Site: brandenburg
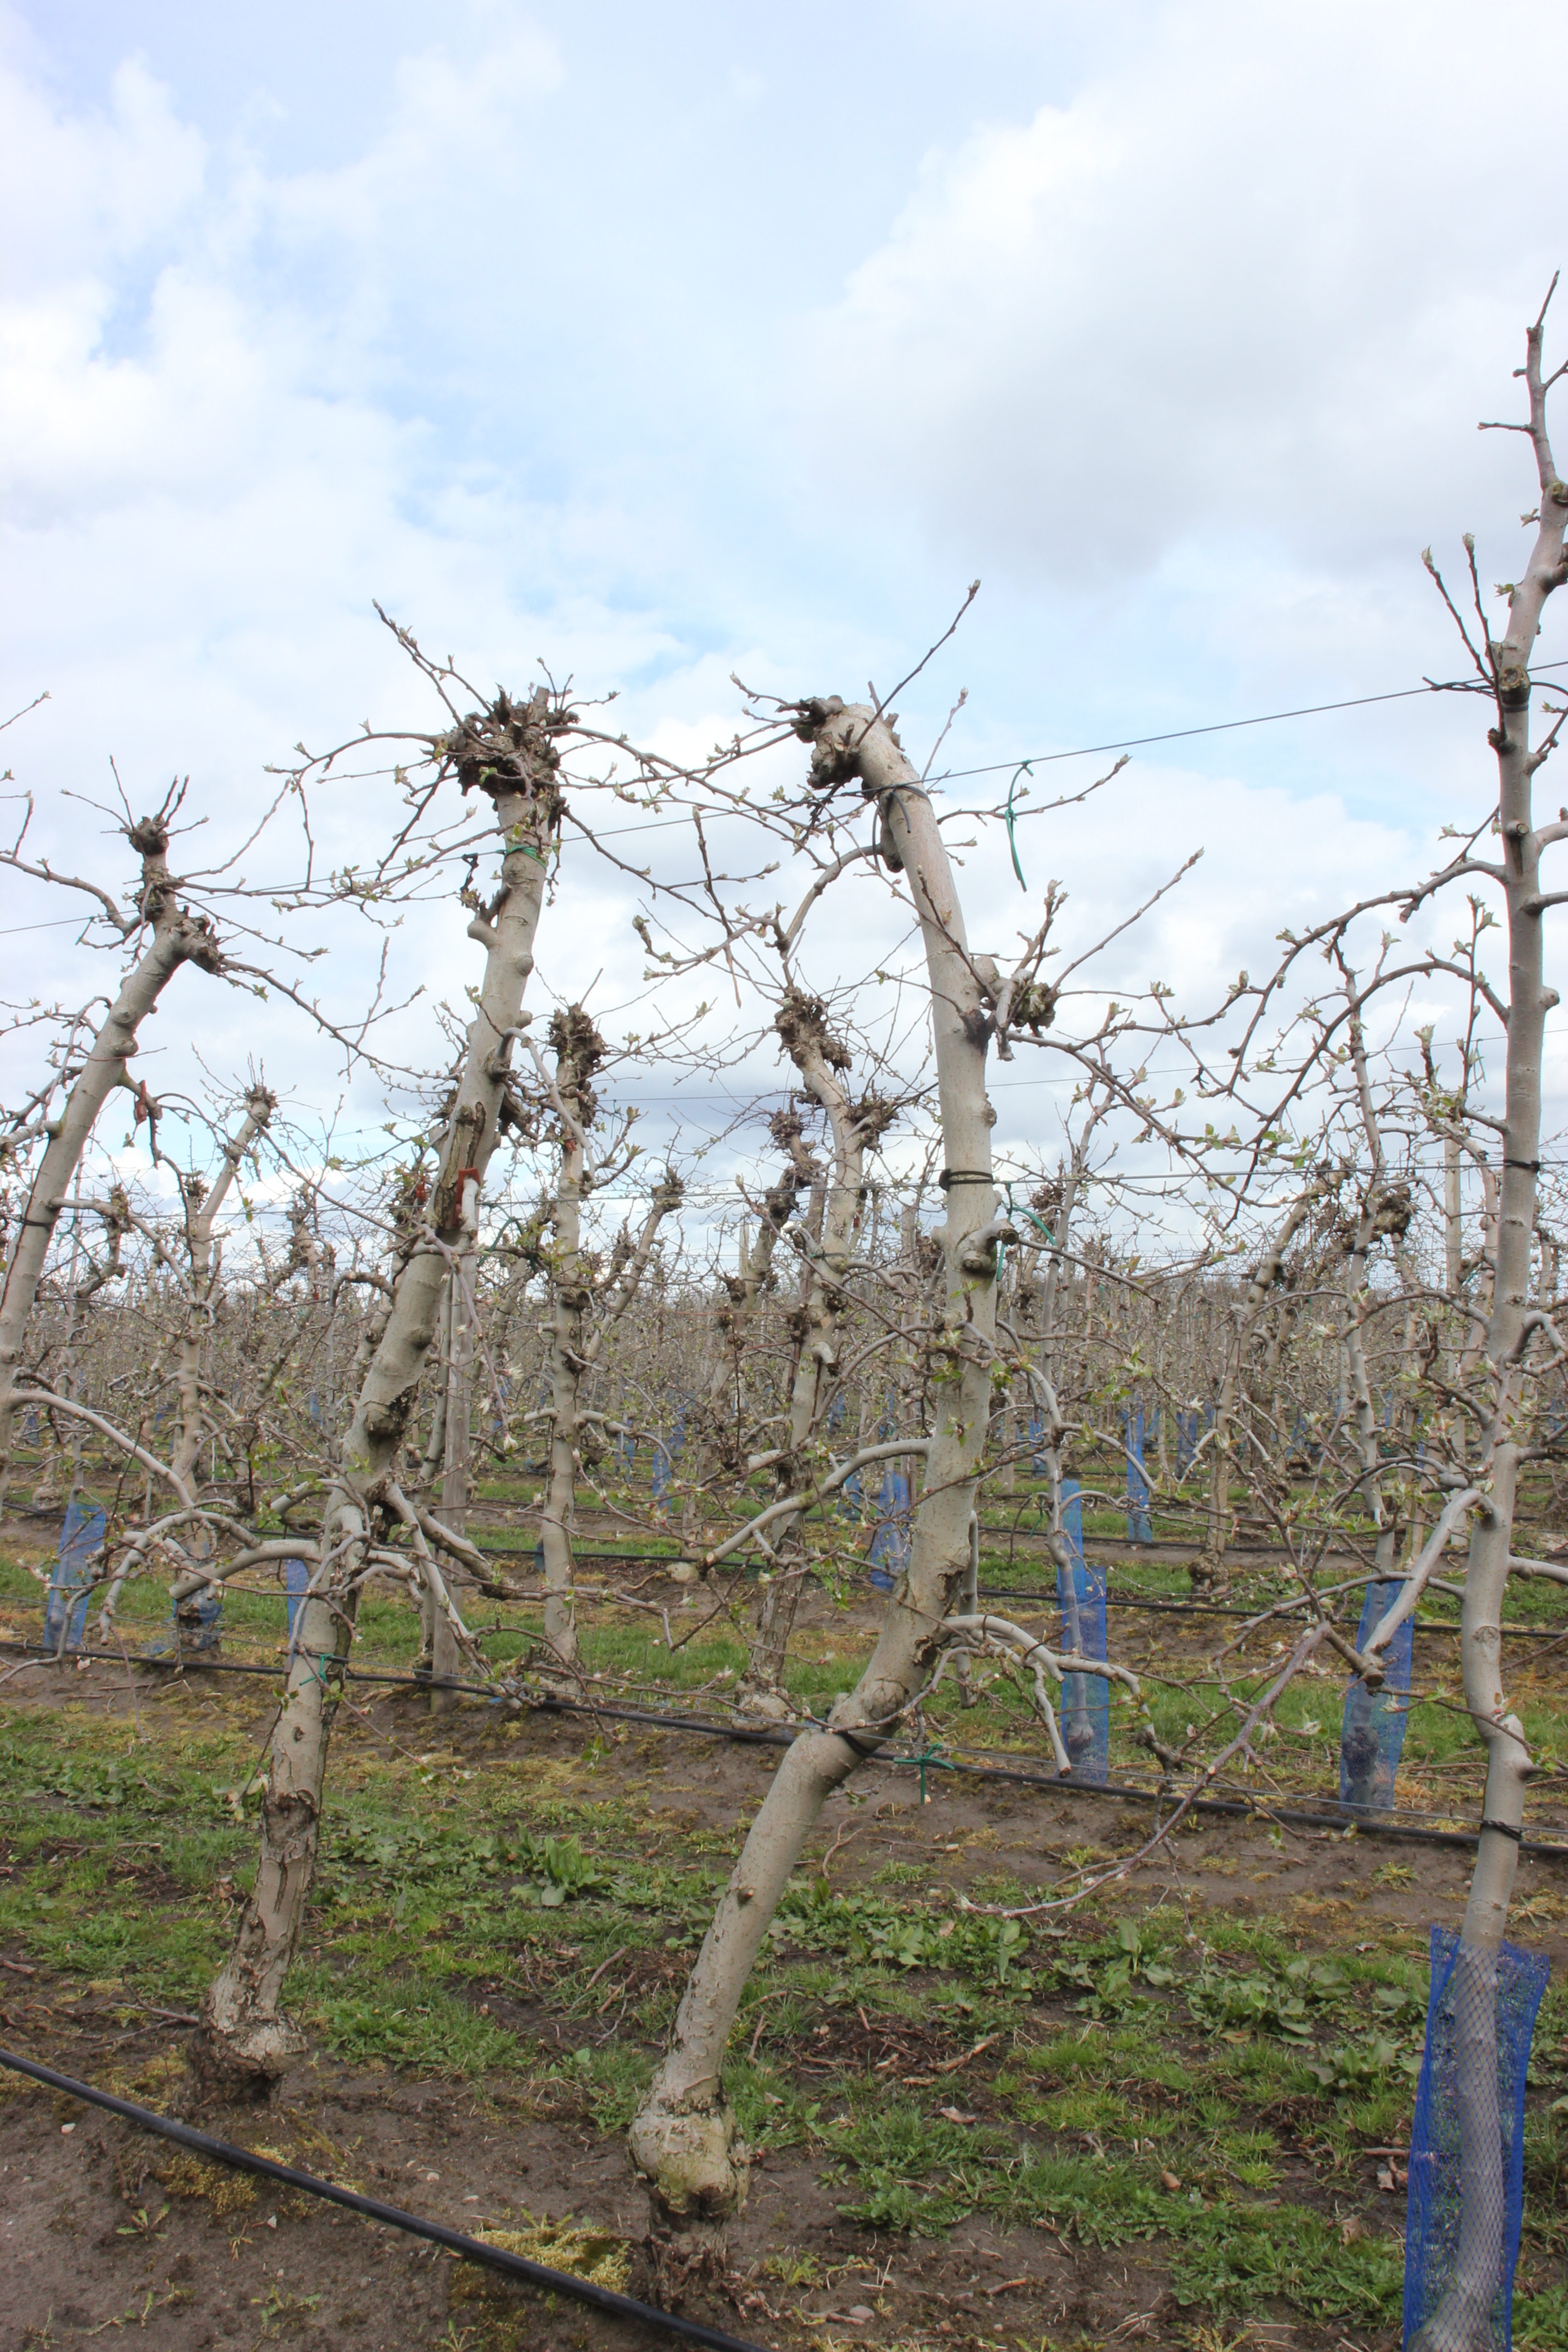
Growth stage (BBCH 55): Inflorescence emergence